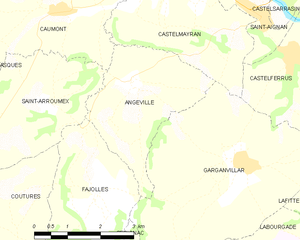
Carte des communes françaises Angeville